Ksawery Liske

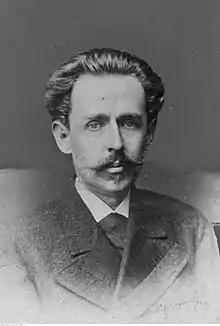
Franciszek Ksawery Liske

Franciszek Ksawery Liske (18 October 1838 in Śląskowo – 27 February 1891 in Lwów) was a Polish historian, a founder of the Lwów's historical school ("lwowska szkoła historyczna"), a founder and first chairman of the Polish Historical Society (Polskie Towarzystwo Historyczne), director of the Archiwum Krajowe Aktów Grodzkich i Ziemskich we Lwowie. In 1879-1880 he was Rector of the Lviv University.